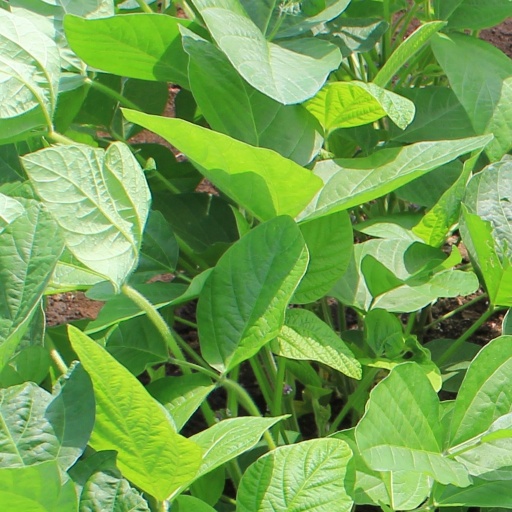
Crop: soybean